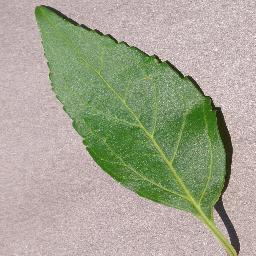
Label: Cherry___healthy